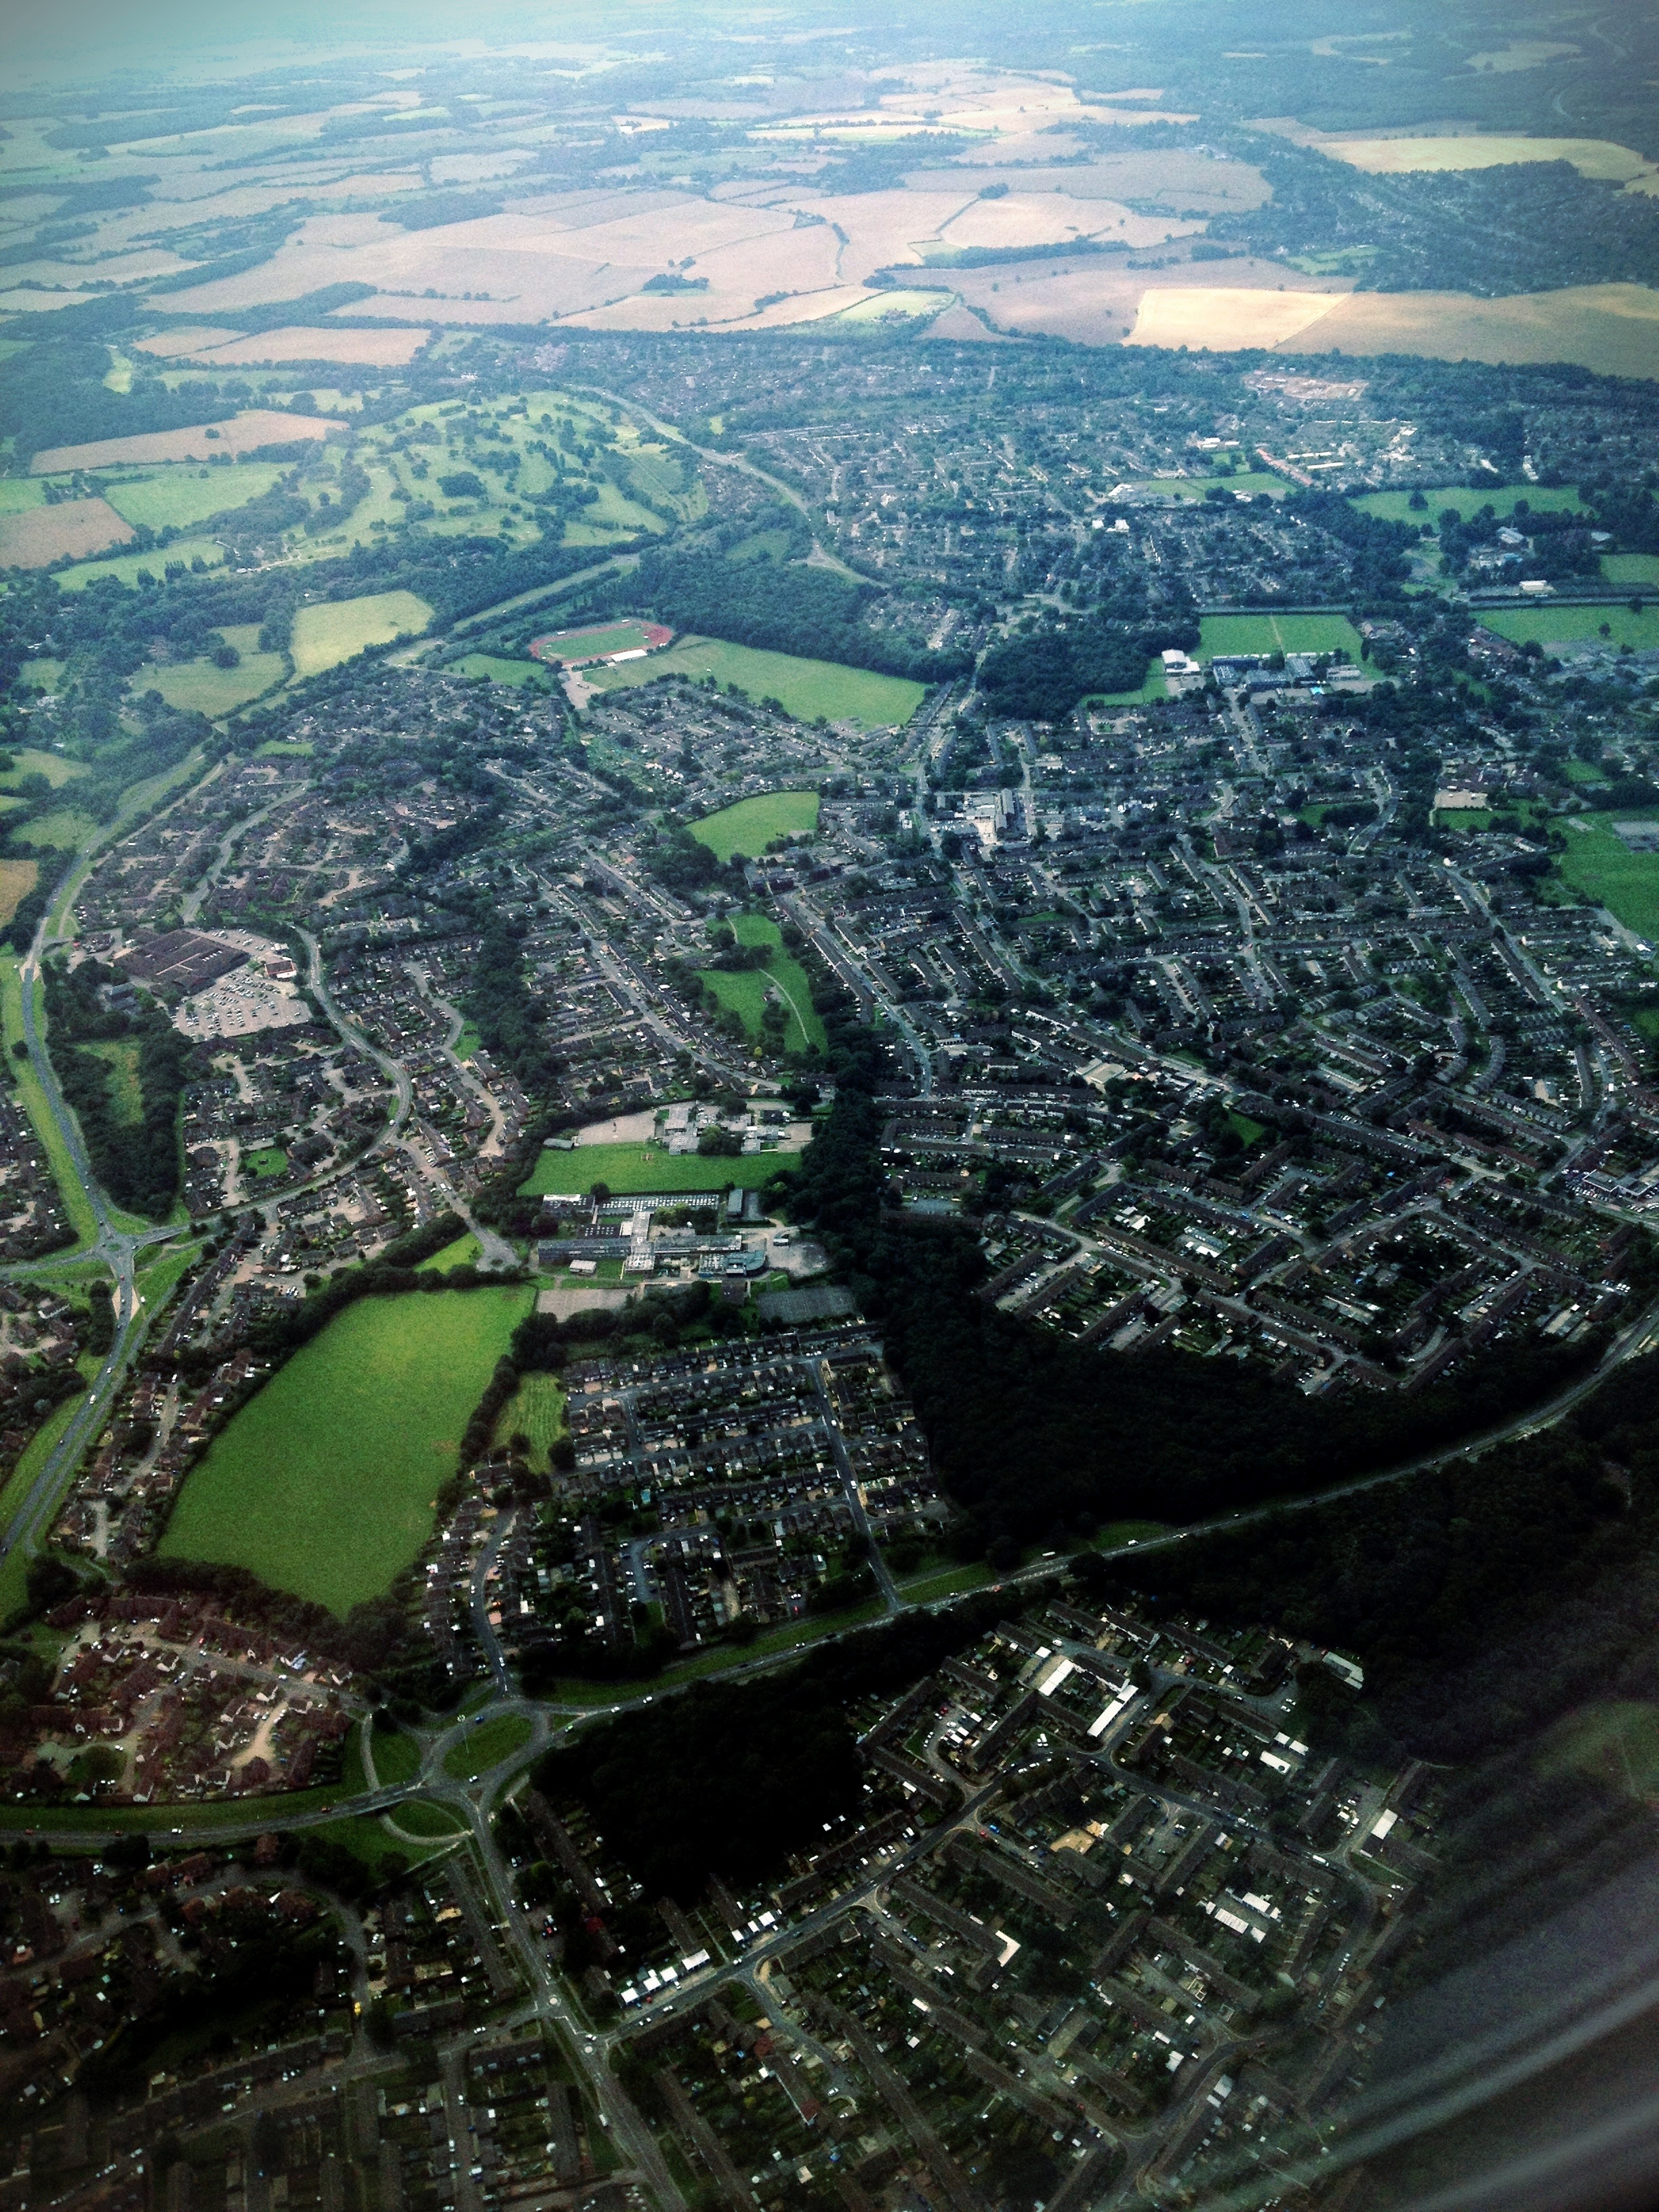
landscape, sea, coast, rock, mountain, sky, photography, view, river, travel, plane, flight, scenery, aerial, terrain, england, geology, birdseye, bird's eye view, aerial photography, atmosphere of earth